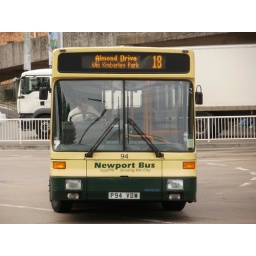
Scania N113CRL Alexander Strider New , 4/1997, Newport 94. Taken in Newport bus station with a truck in the background.